Battle of Isandlwana

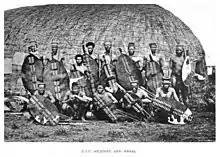
Zulu warriors, 1882

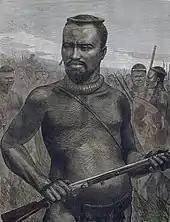
Dabulamanzi kaMpande

Pulleine, left in command of a rear position, was an administrator with no experience of front-line command on a campaign. Nevertheless, he commanded a strong force, particularly the six veteran regular infantry companies, which were experienced in colonial warfare. The mounted vedettes, cavalry scouts, patrolling some from camp reported at 7:00 am that groups of Zulus, numbering around 4,000 men, could be seen. Pulleine received further reports during the early morning, each of which noted movements, both large and small, of Zulus. There was speculation among the officers whether these troops were intending to march against Chelmsford's rear or towards the camp itself.